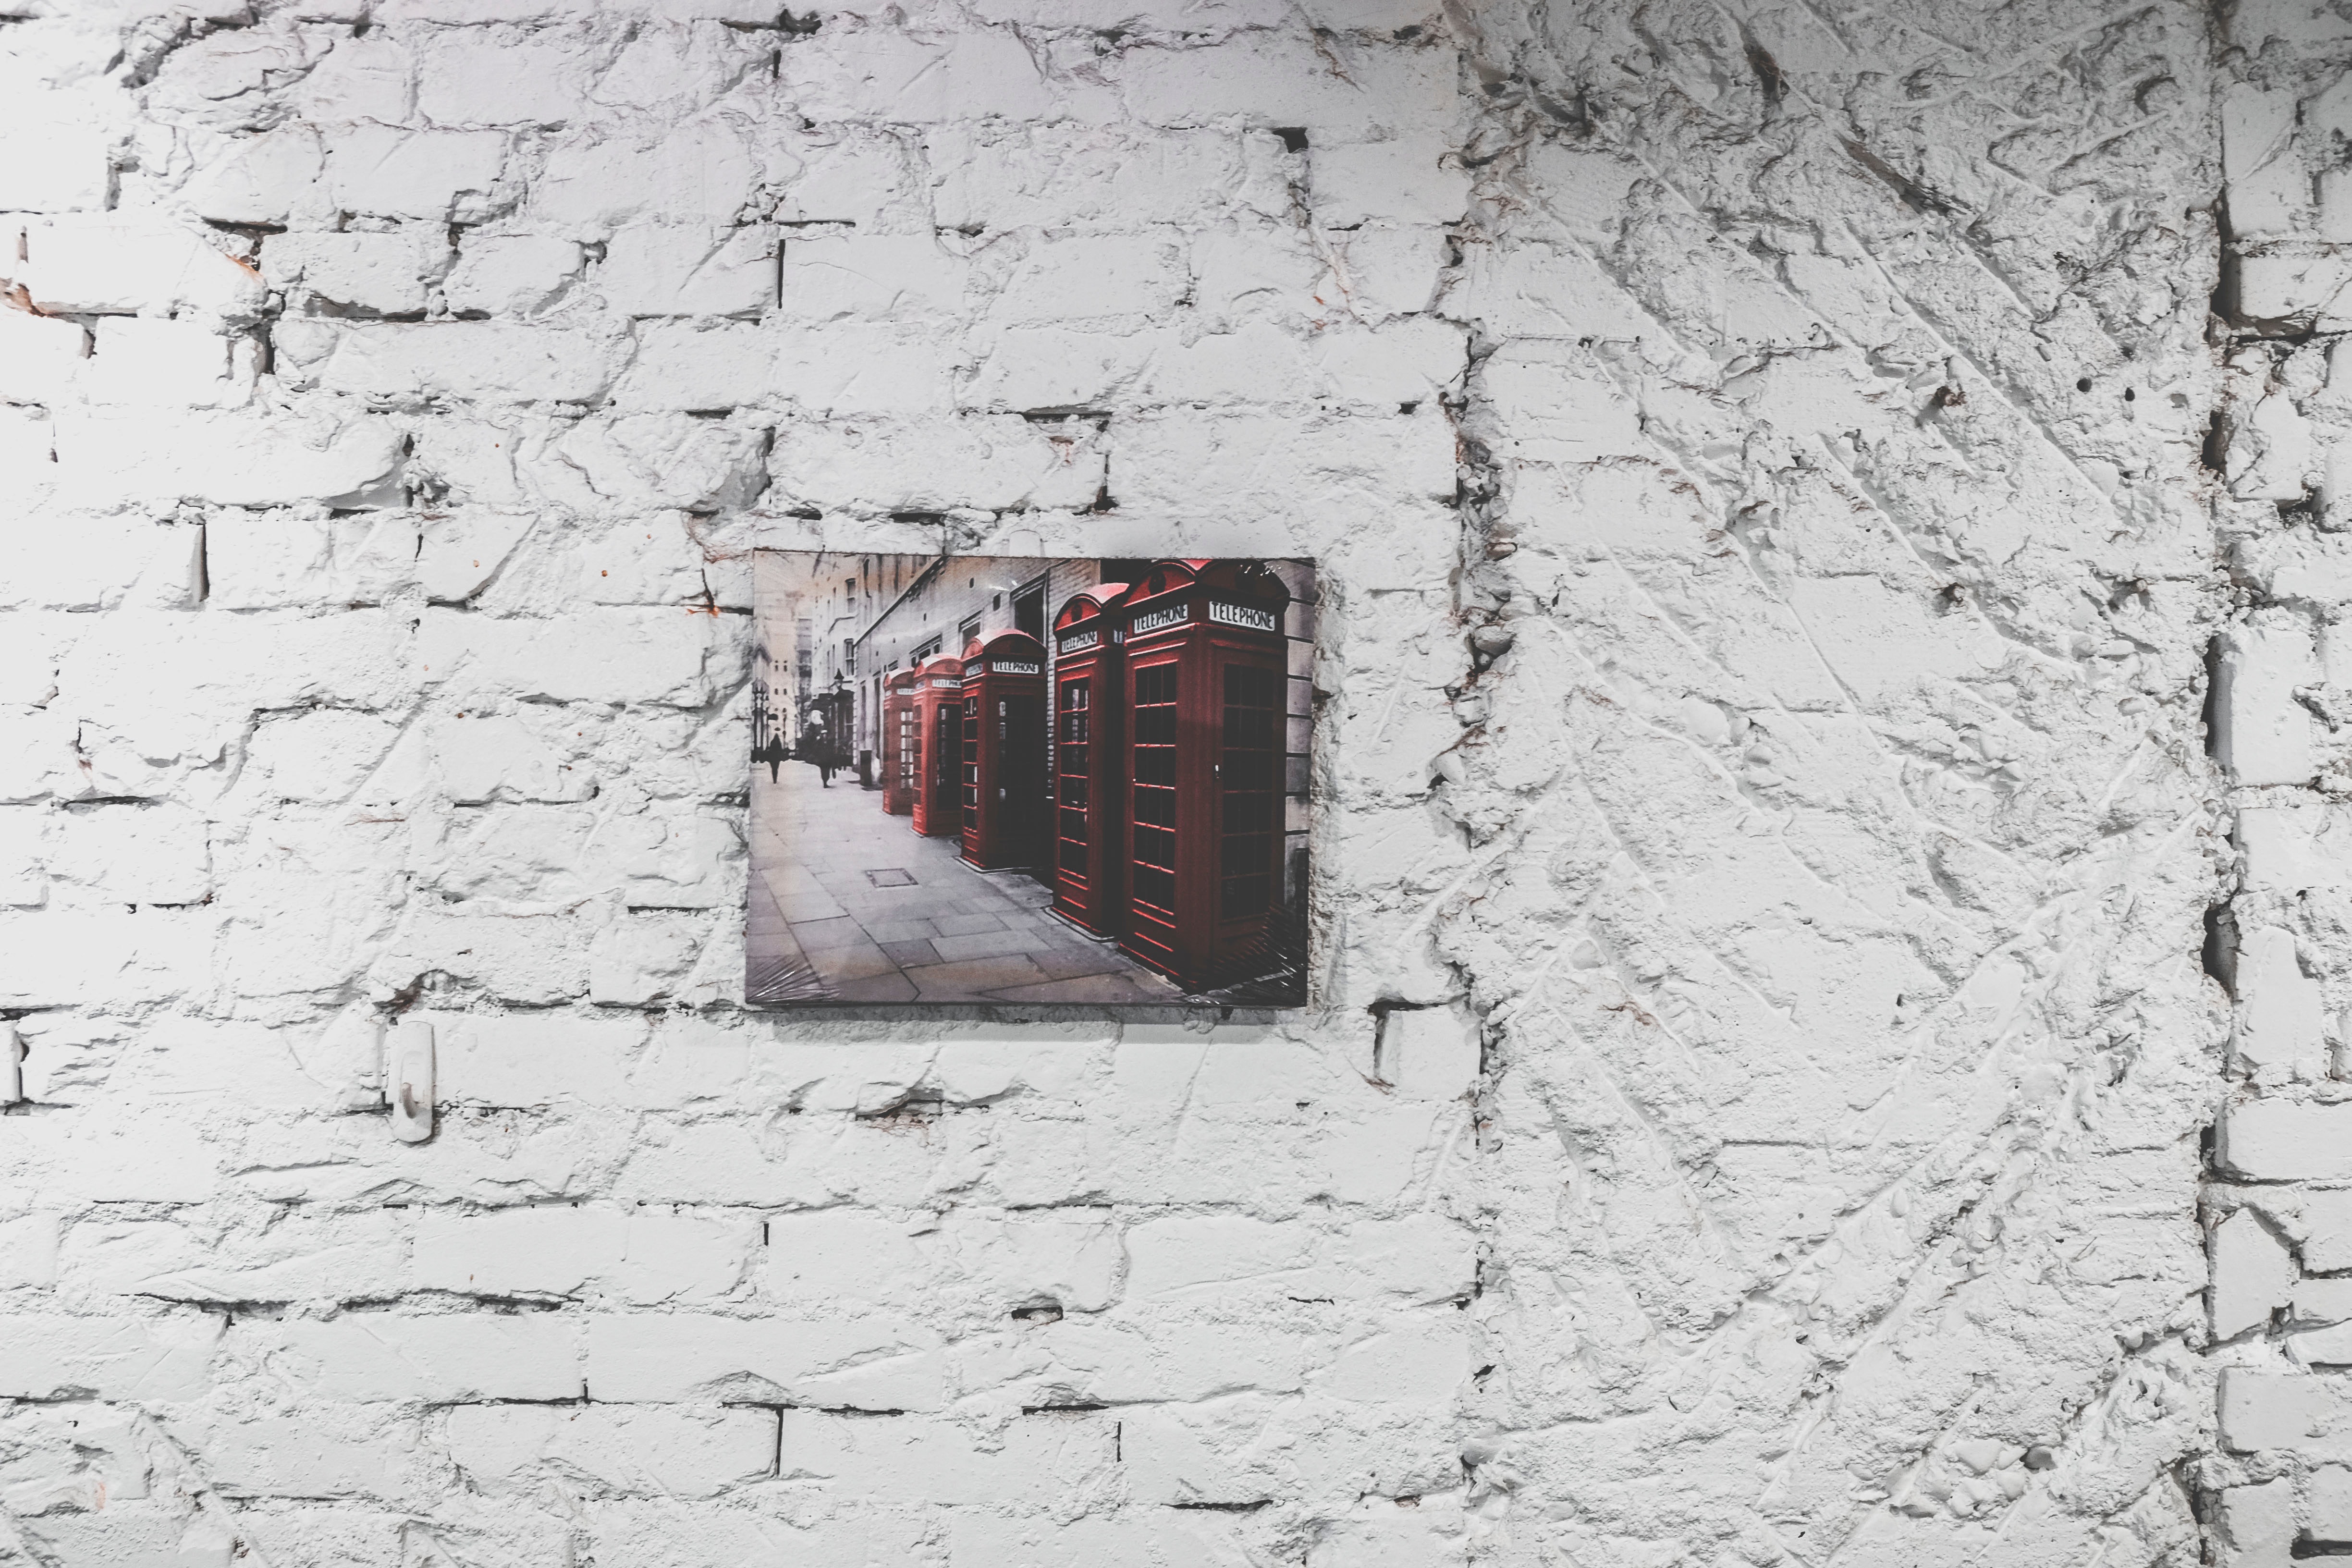
wall, line, brickwork, brick, concrete, cement